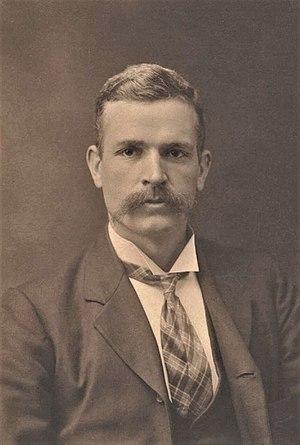
Des élections législatives et sénatoriales fédérales ont lieu le 13 avril 1910 en Australie afin de renouveler 75 sièges de la Chambre des représentants et 18 sièges du Sénat. La Chambre des représentants a ensuite choisi comme premier ministre Andrew Fisher du Parti travailliste.
Les élections fédérales australiennes de 1913 ont eu lieu le 31 mai 1913, afin de renouveler les 75 sièges à la chambre des représentants, et 18 des 36 sièges au Sénat. Le Parti travailliste en place, dirigé par le Premier Ministre Andrew Fisher, a été vaincu par le Parti libéral du Commonwealth, dirigé par Joseph Cook.
Des élections législatives et sénatoriales fédérales ont lieu le 5 septembre 1914 en Australie afin de renouveler 75 sièges de la Chambre des représentants et 36 sièges du Sénat. La Chambre des représentants a ensuite choisi comme premier ministre Andrew Fisher, pour son troisième mandat en tant que premier ministre.